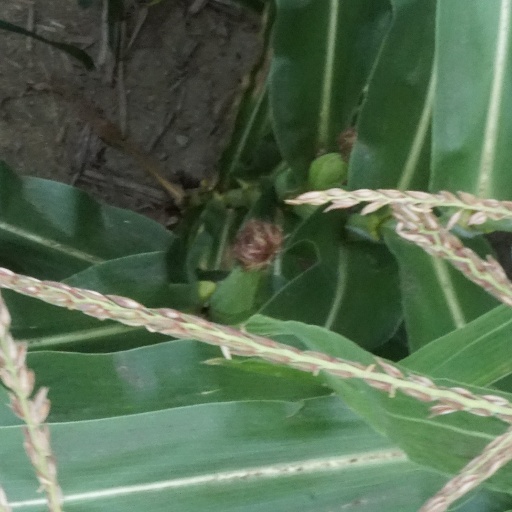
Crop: maize; corn